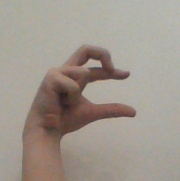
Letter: thal